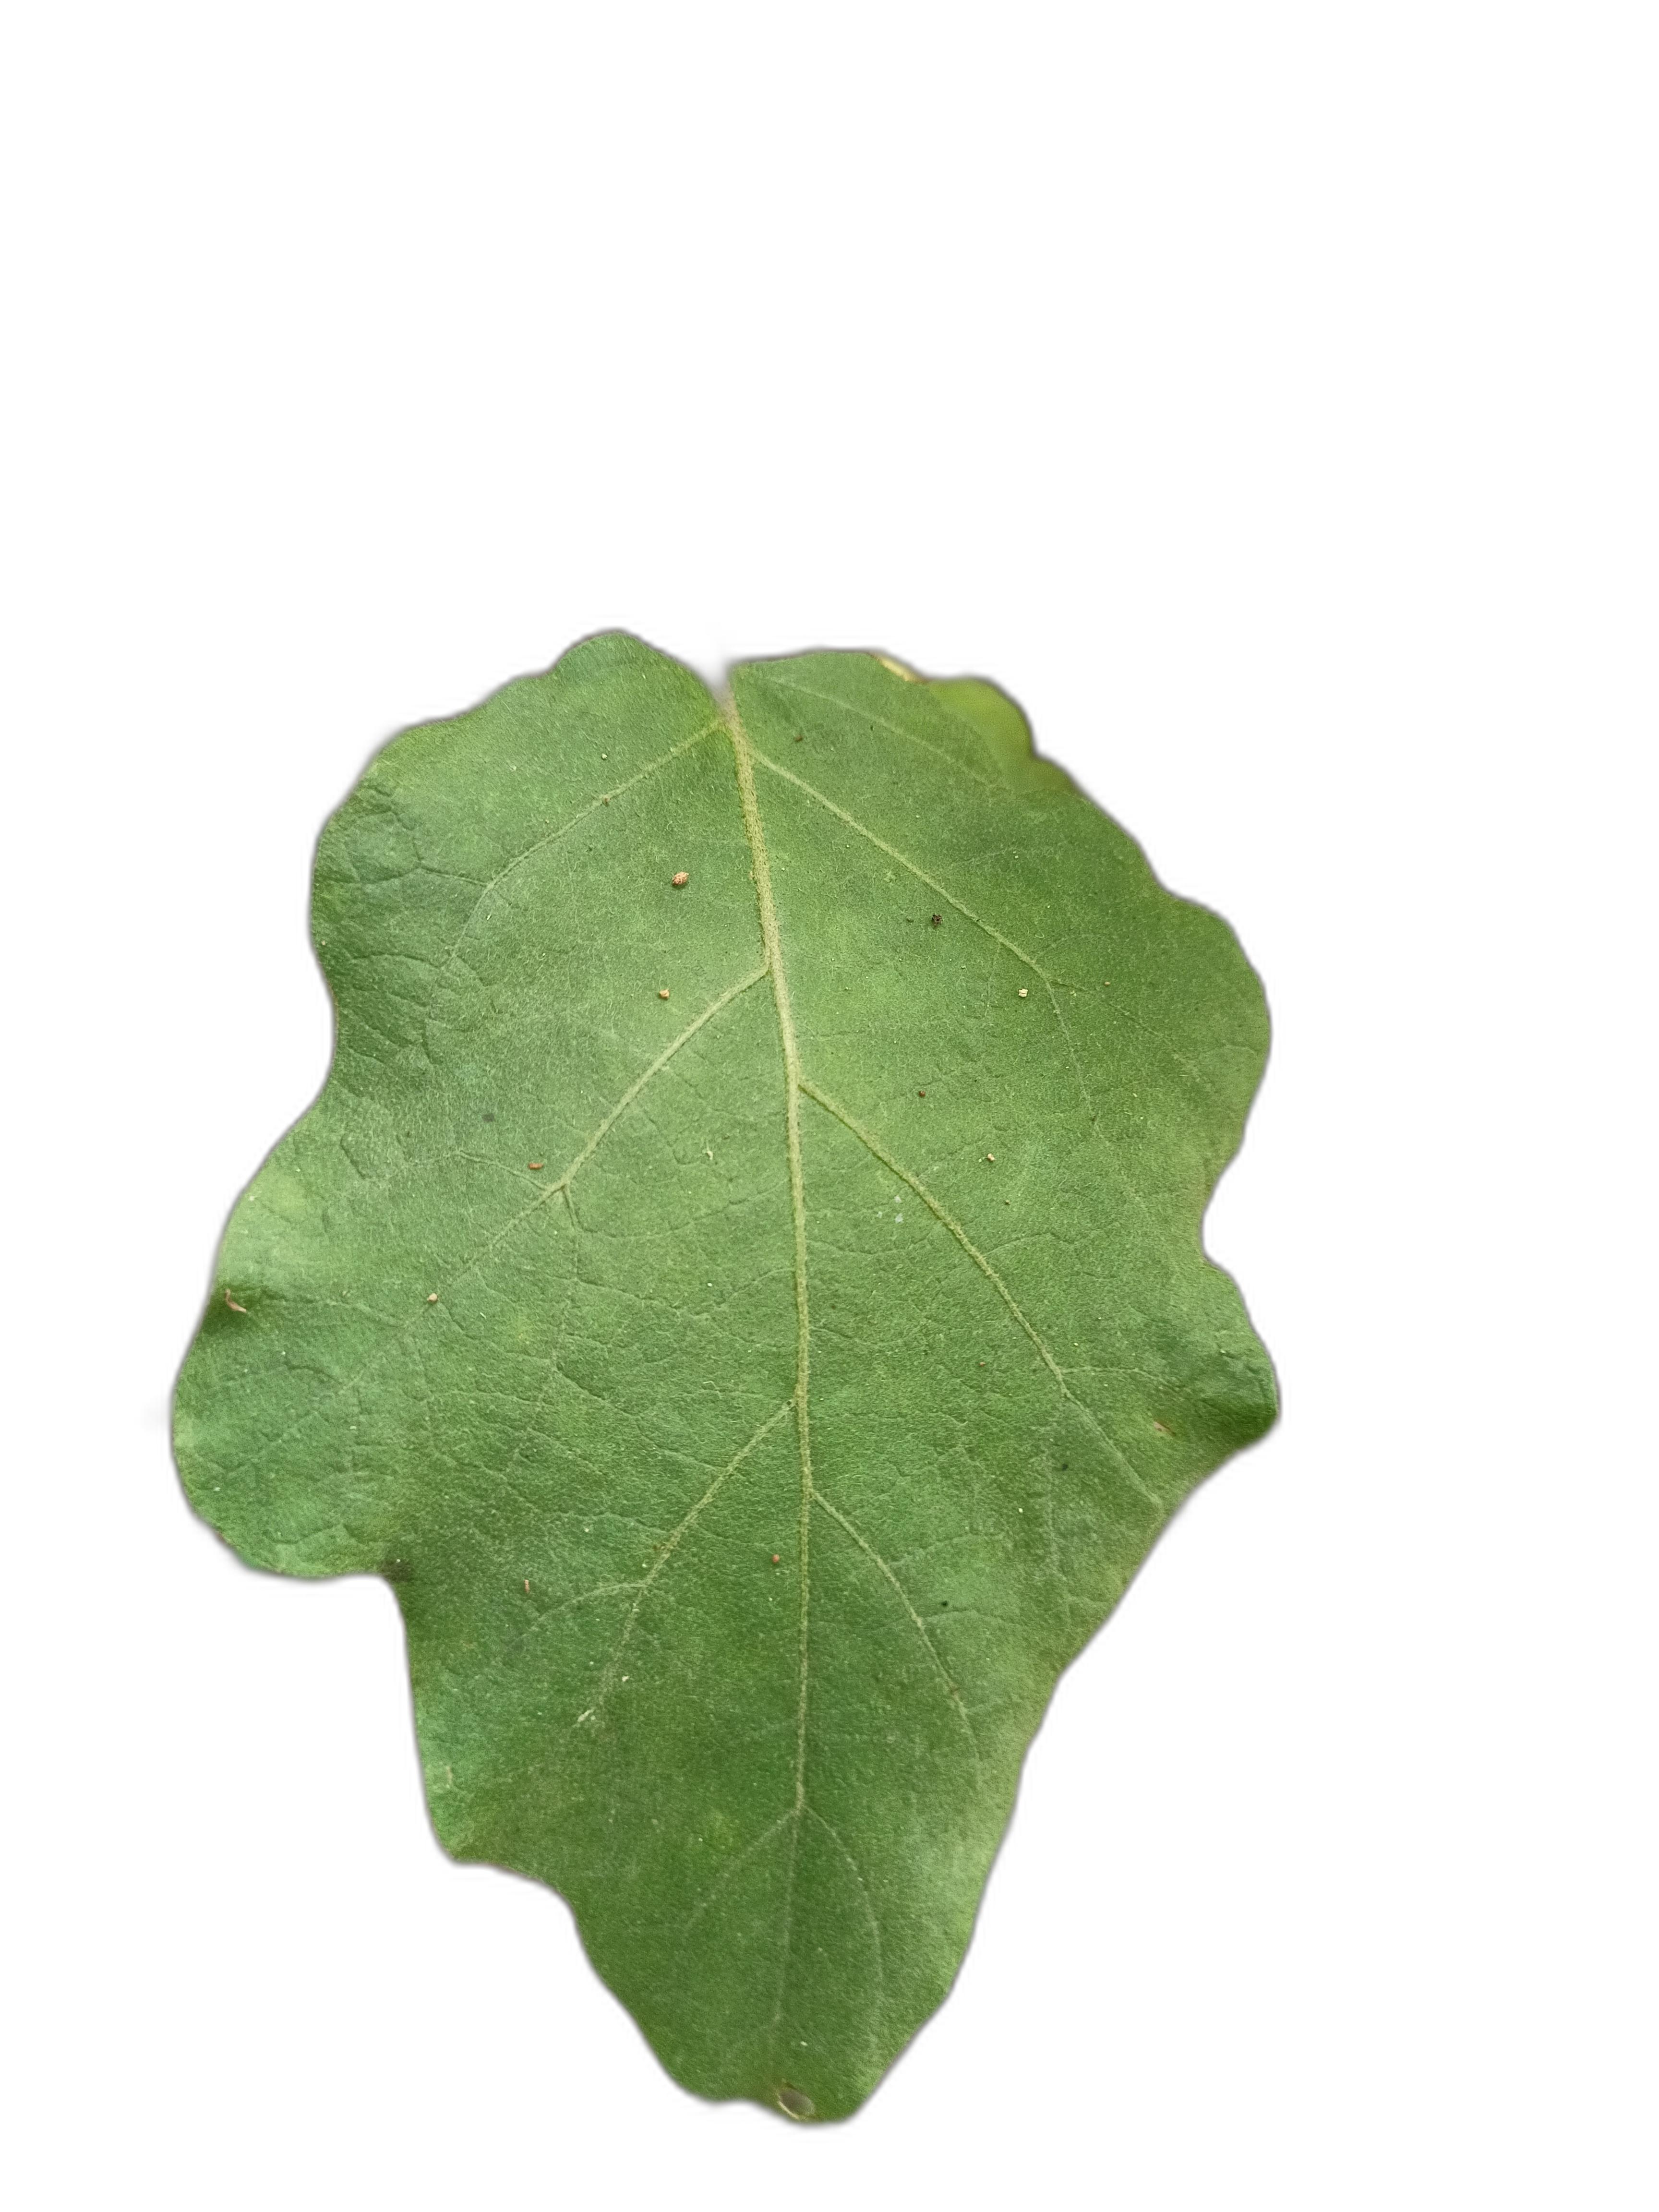
Label: Healthy Leaf